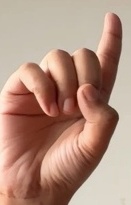
ASL sign: D